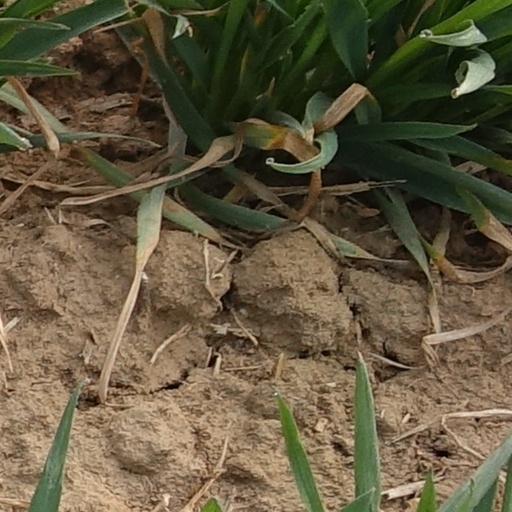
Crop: wheat